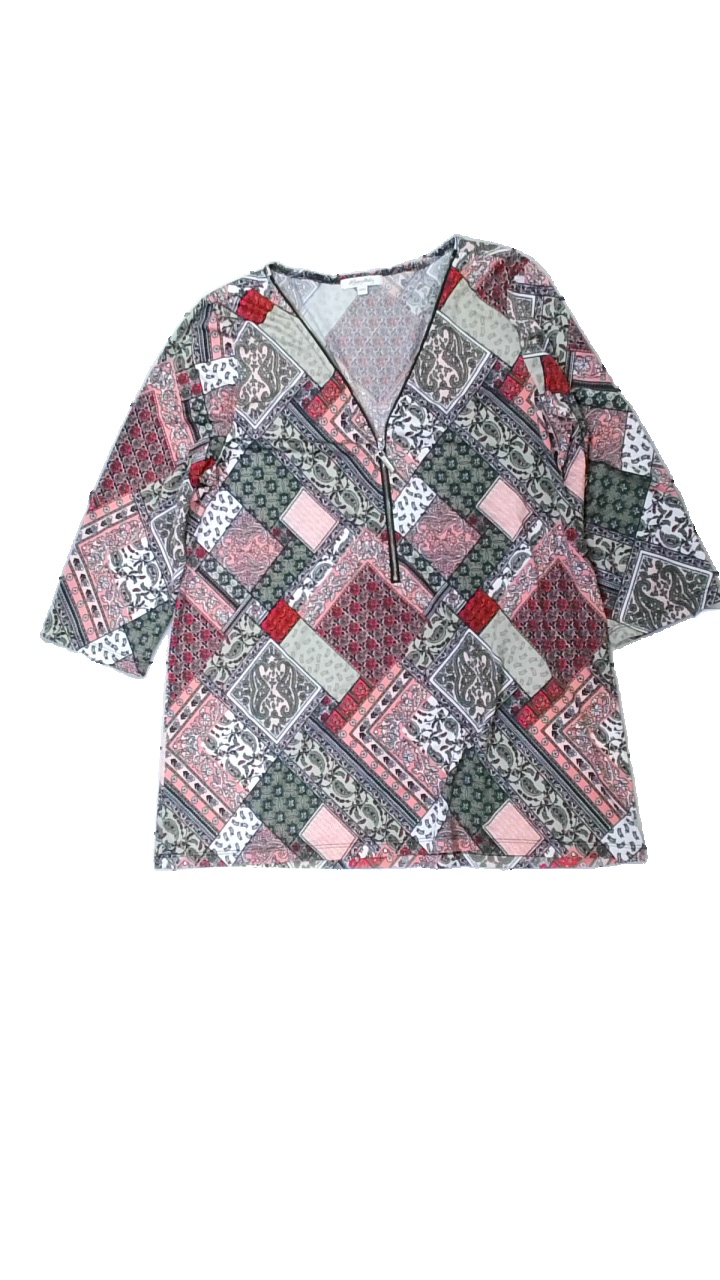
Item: Top (Ladies)
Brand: Happy Holly
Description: patchwork top
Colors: Pink, Green, Red, Multicolor
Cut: Regular
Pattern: Other
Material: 100% polyester
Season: All
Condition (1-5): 5
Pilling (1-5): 5
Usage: Reuse
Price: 50-100